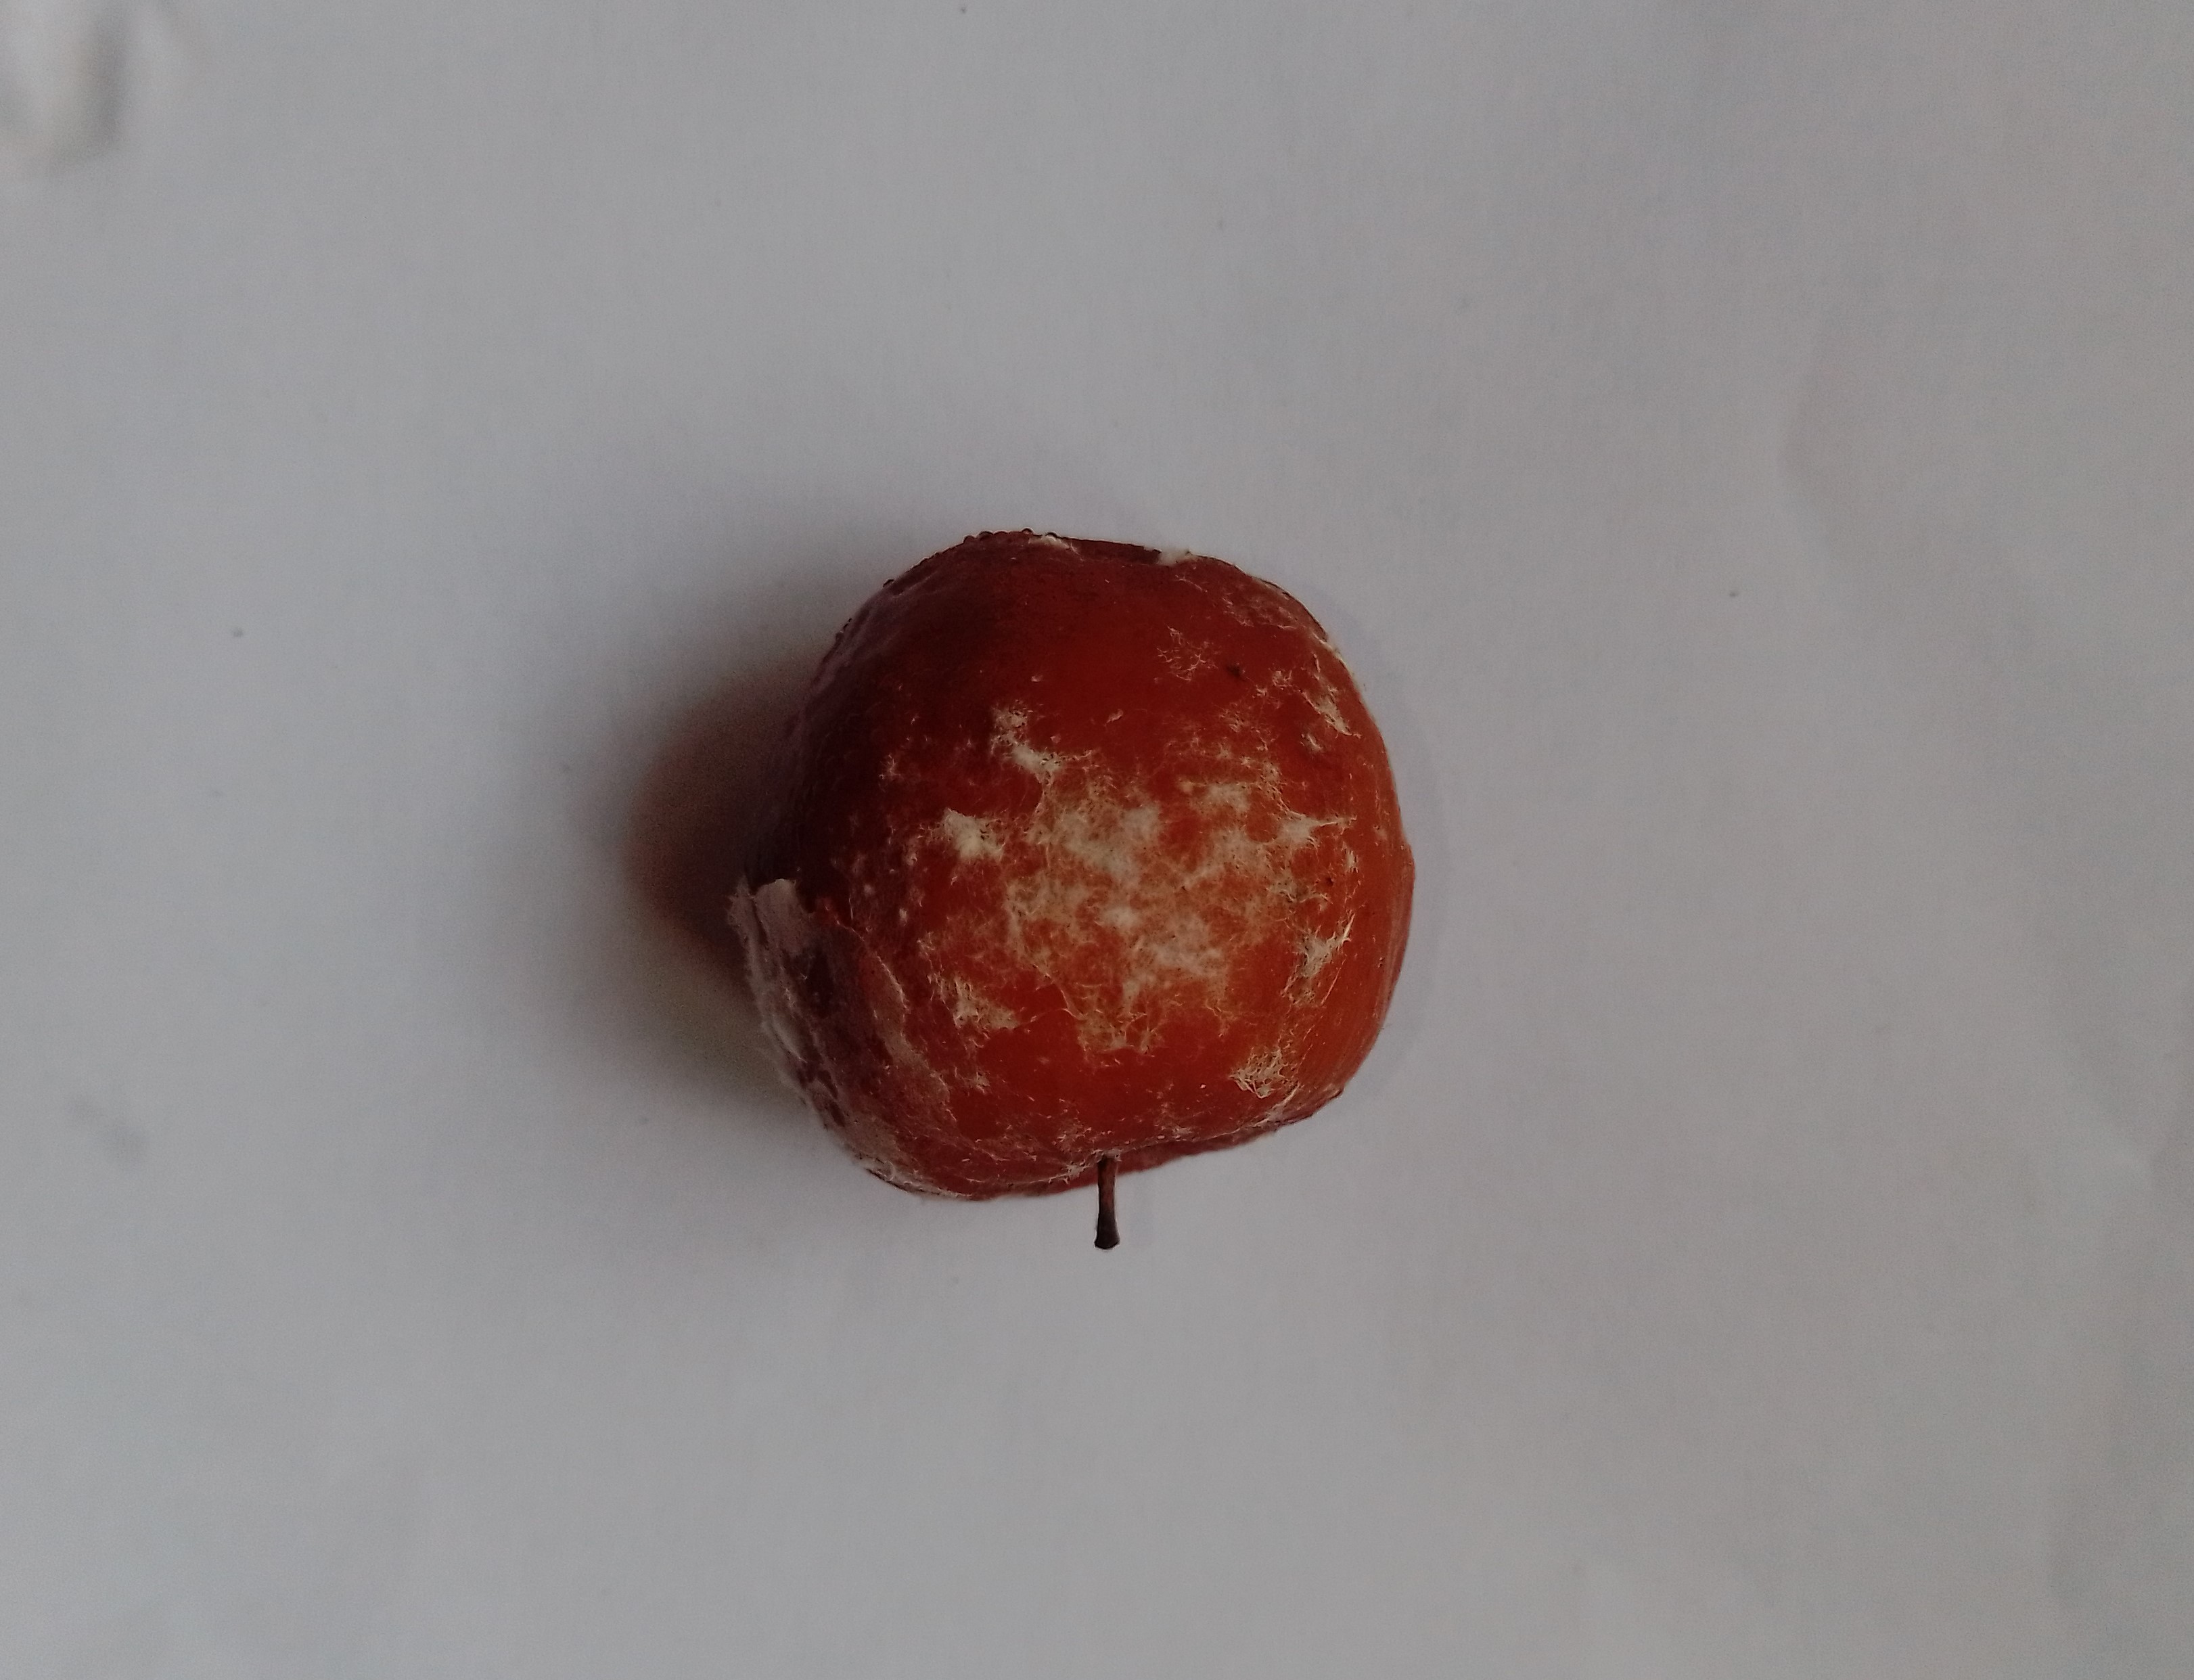
Fruit: jujube
Condition: rotten